Ilyinsky, Moscow Oblast

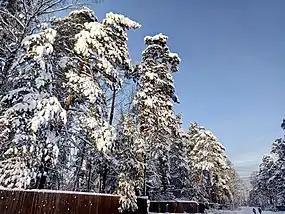
Winter in Ilyinsky

Next to the railway station there is a majestic temple complex of the Holy apostles Peter and Paul, which included the eponymous meter temple (used in the summer), the temple of the Prophet Elijah (ground floor, winter) and the Church of Presentation of the Blessed Virgin Mary (separate building). Archpriest Dimitry (Fedorov) is the father superior of the temple complex. On the temple grounds, there is the grave of the founder and the first farther superior, father Paul (Zhilin). The relics of the St. Optin elders and St. Alexander Yaroslavich Nevsky are revered sacred objects of the temple. On August 5, 2018, the Church of the Holy apostles Peter and Paul with the altars were solemnly consecrated by Juvenal, the metropolitan of Krutitsa and Kolomna.